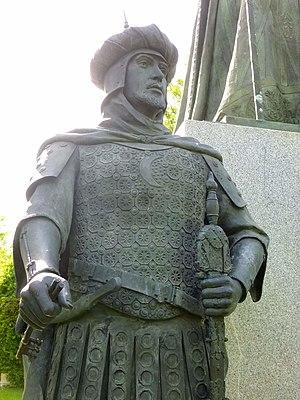
Mohammed XII de Grenade ou Boabdil, connu aussi sous le nom de Abû `Abd Allâh “az-Zughbî” Mohammed ben Abî al-Hasan `Alî est le vingt-deuxième émir nasride de Grenade. Il est surnommé Az-Zughbî ou El Chico par les Castillans.